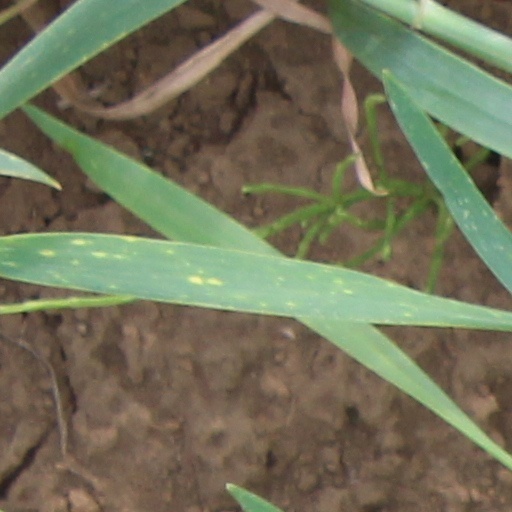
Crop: wheat